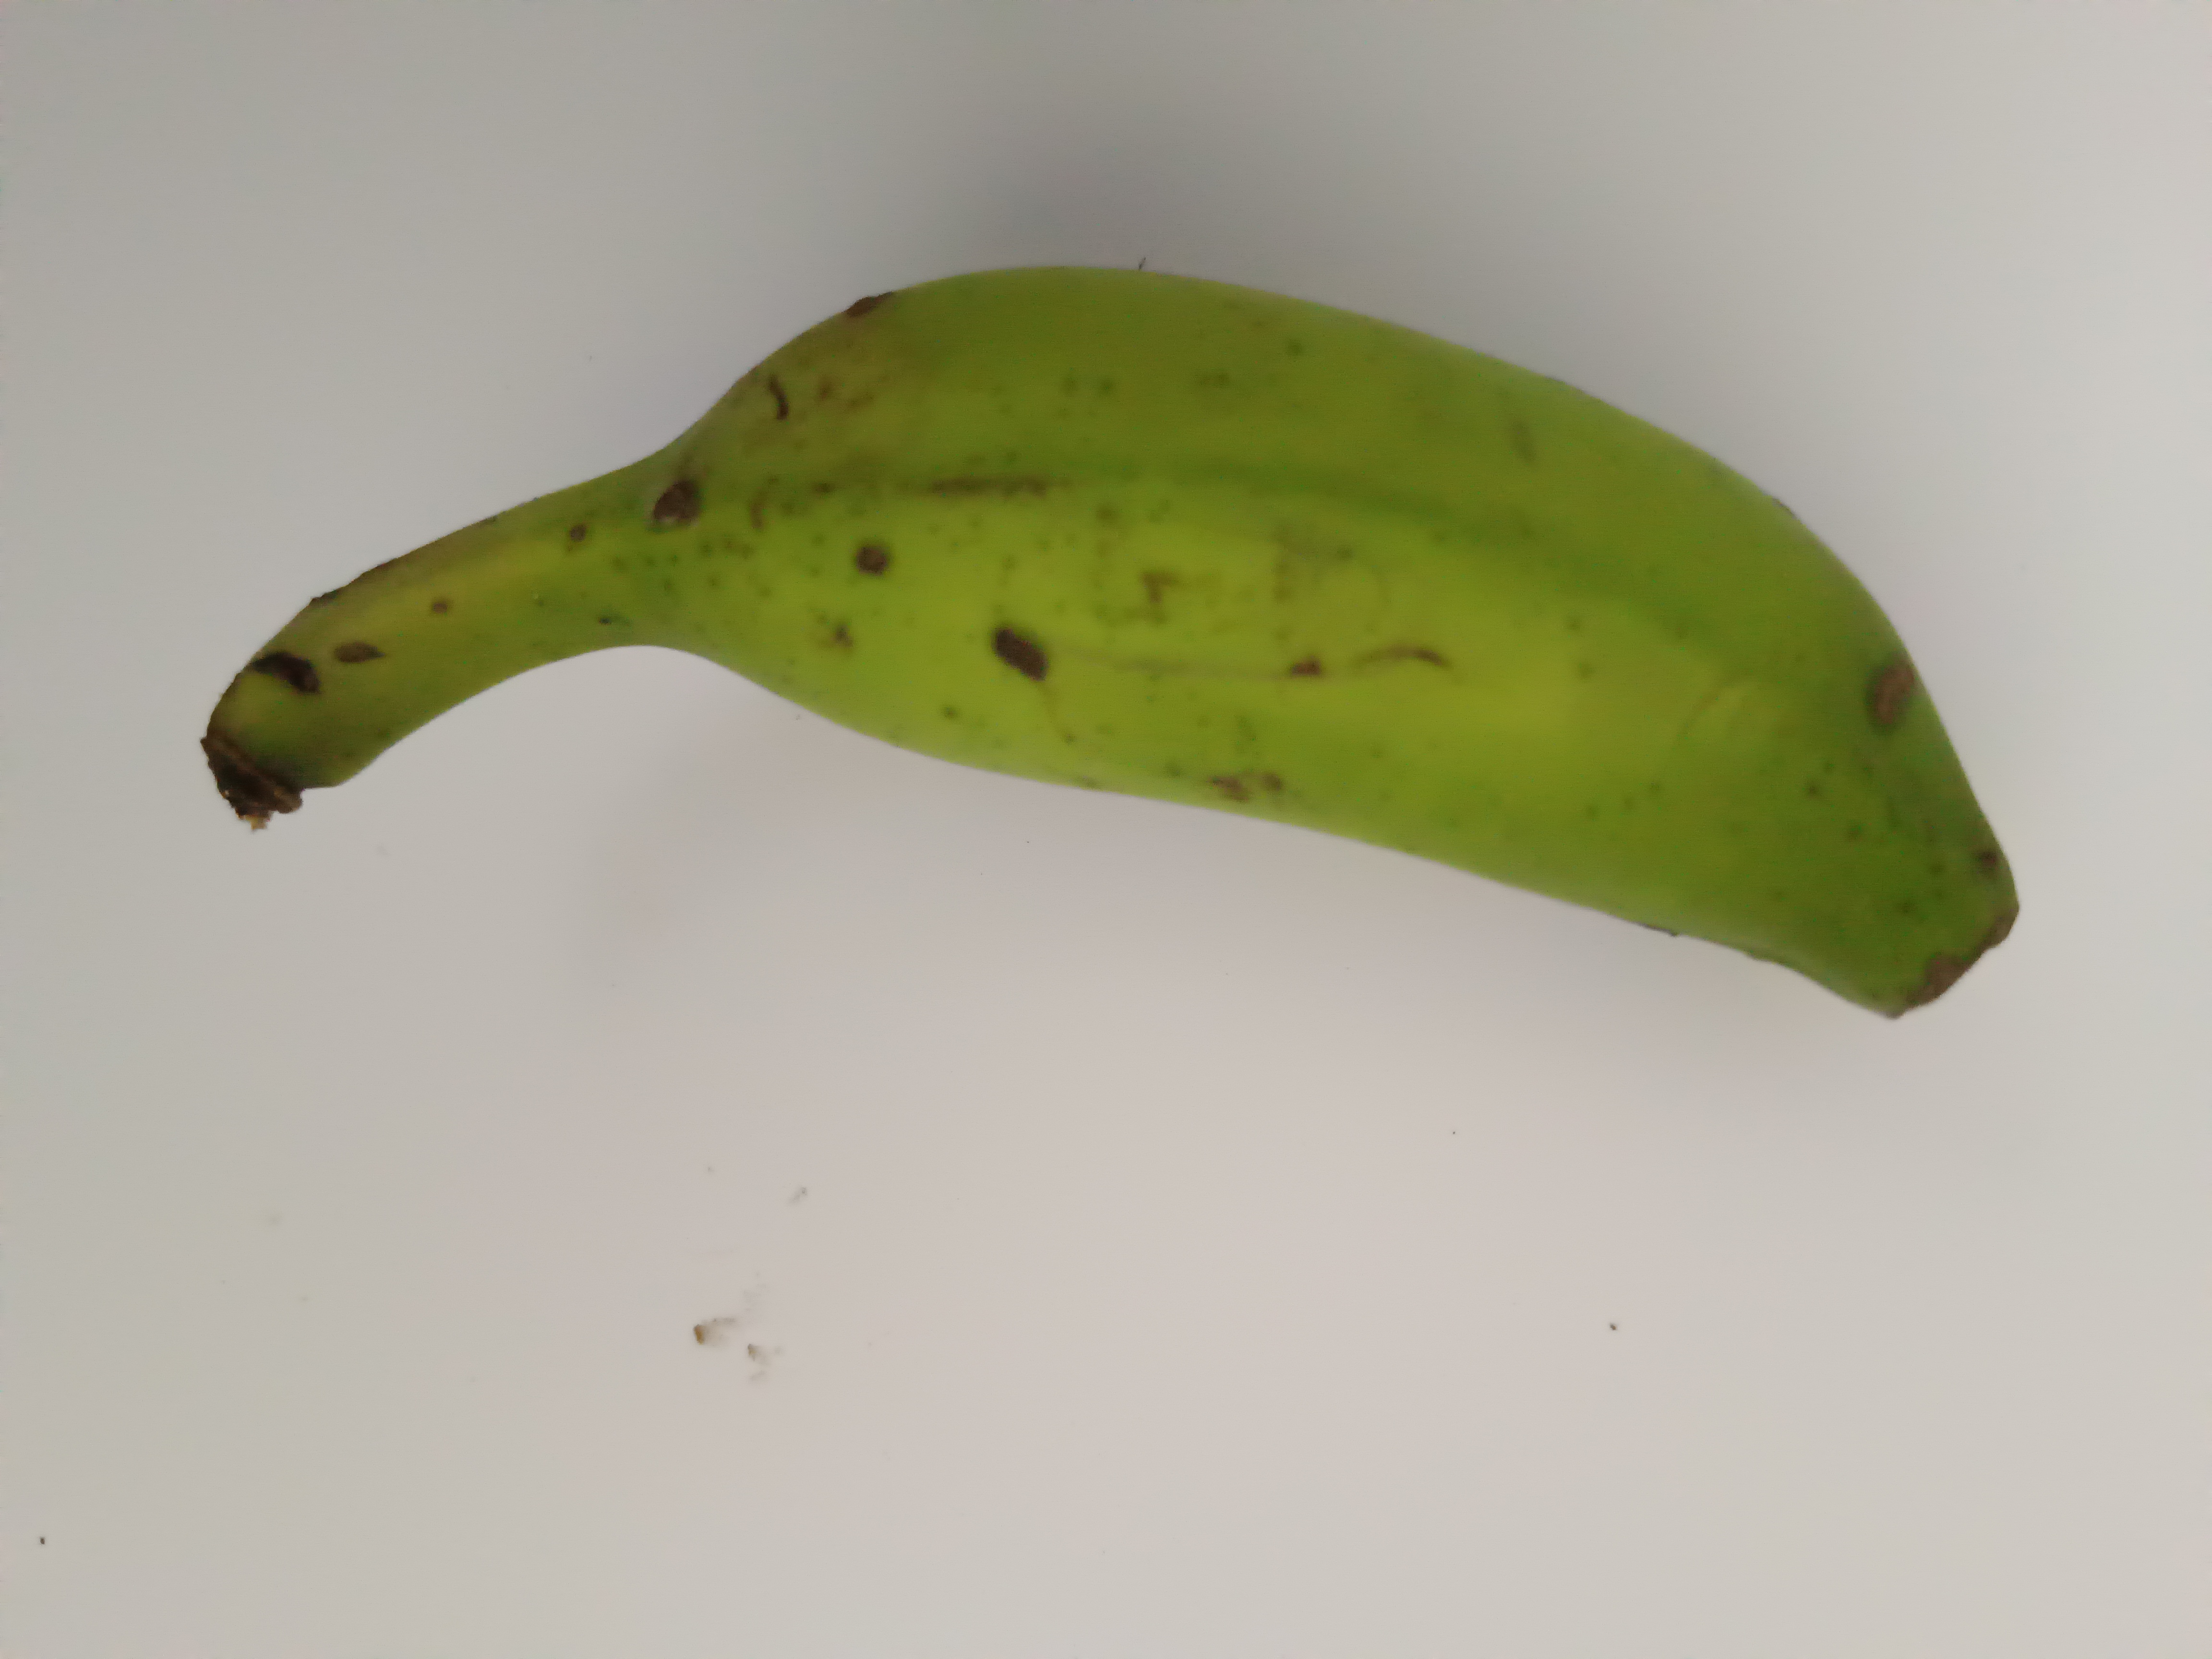
Banana variety: Champa